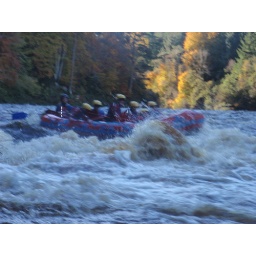
white water rafting two day adventure stag weekend. three sections of the Findhorn river over two days.